Yonkers Hoot Owls

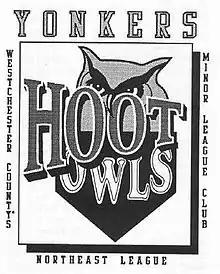
Hoot Owls game program

When the NEL was formed with six teams (all in New York State), it desired to have a presence in or near New York City; however, a proposed team in Mount Vernon, New York never got off the ground. The league then turned to Adele Leone, a literary agent and Richard Monaco, a writer. Although it was the fourth-most populous city in New York, Yonkers had not hosted pro ball since having a Class C team in the Hudson River League in 1907. Leone and the Northeast League would immediately start their short relationship off on the wrong foot: she wanted to call the team the Blue Bandits, but the league, who had already come up with the Hoot Owls name and logo for the abortive Mount Vernon team, forced her to name them the Yonkers Hoot Owls.